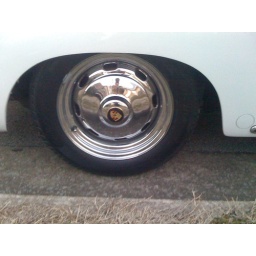
This gorgeous Porsche 356 was spotted parked in front of my office on Villa Place in the Edgehill Village development.